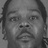
Emotion: neutral